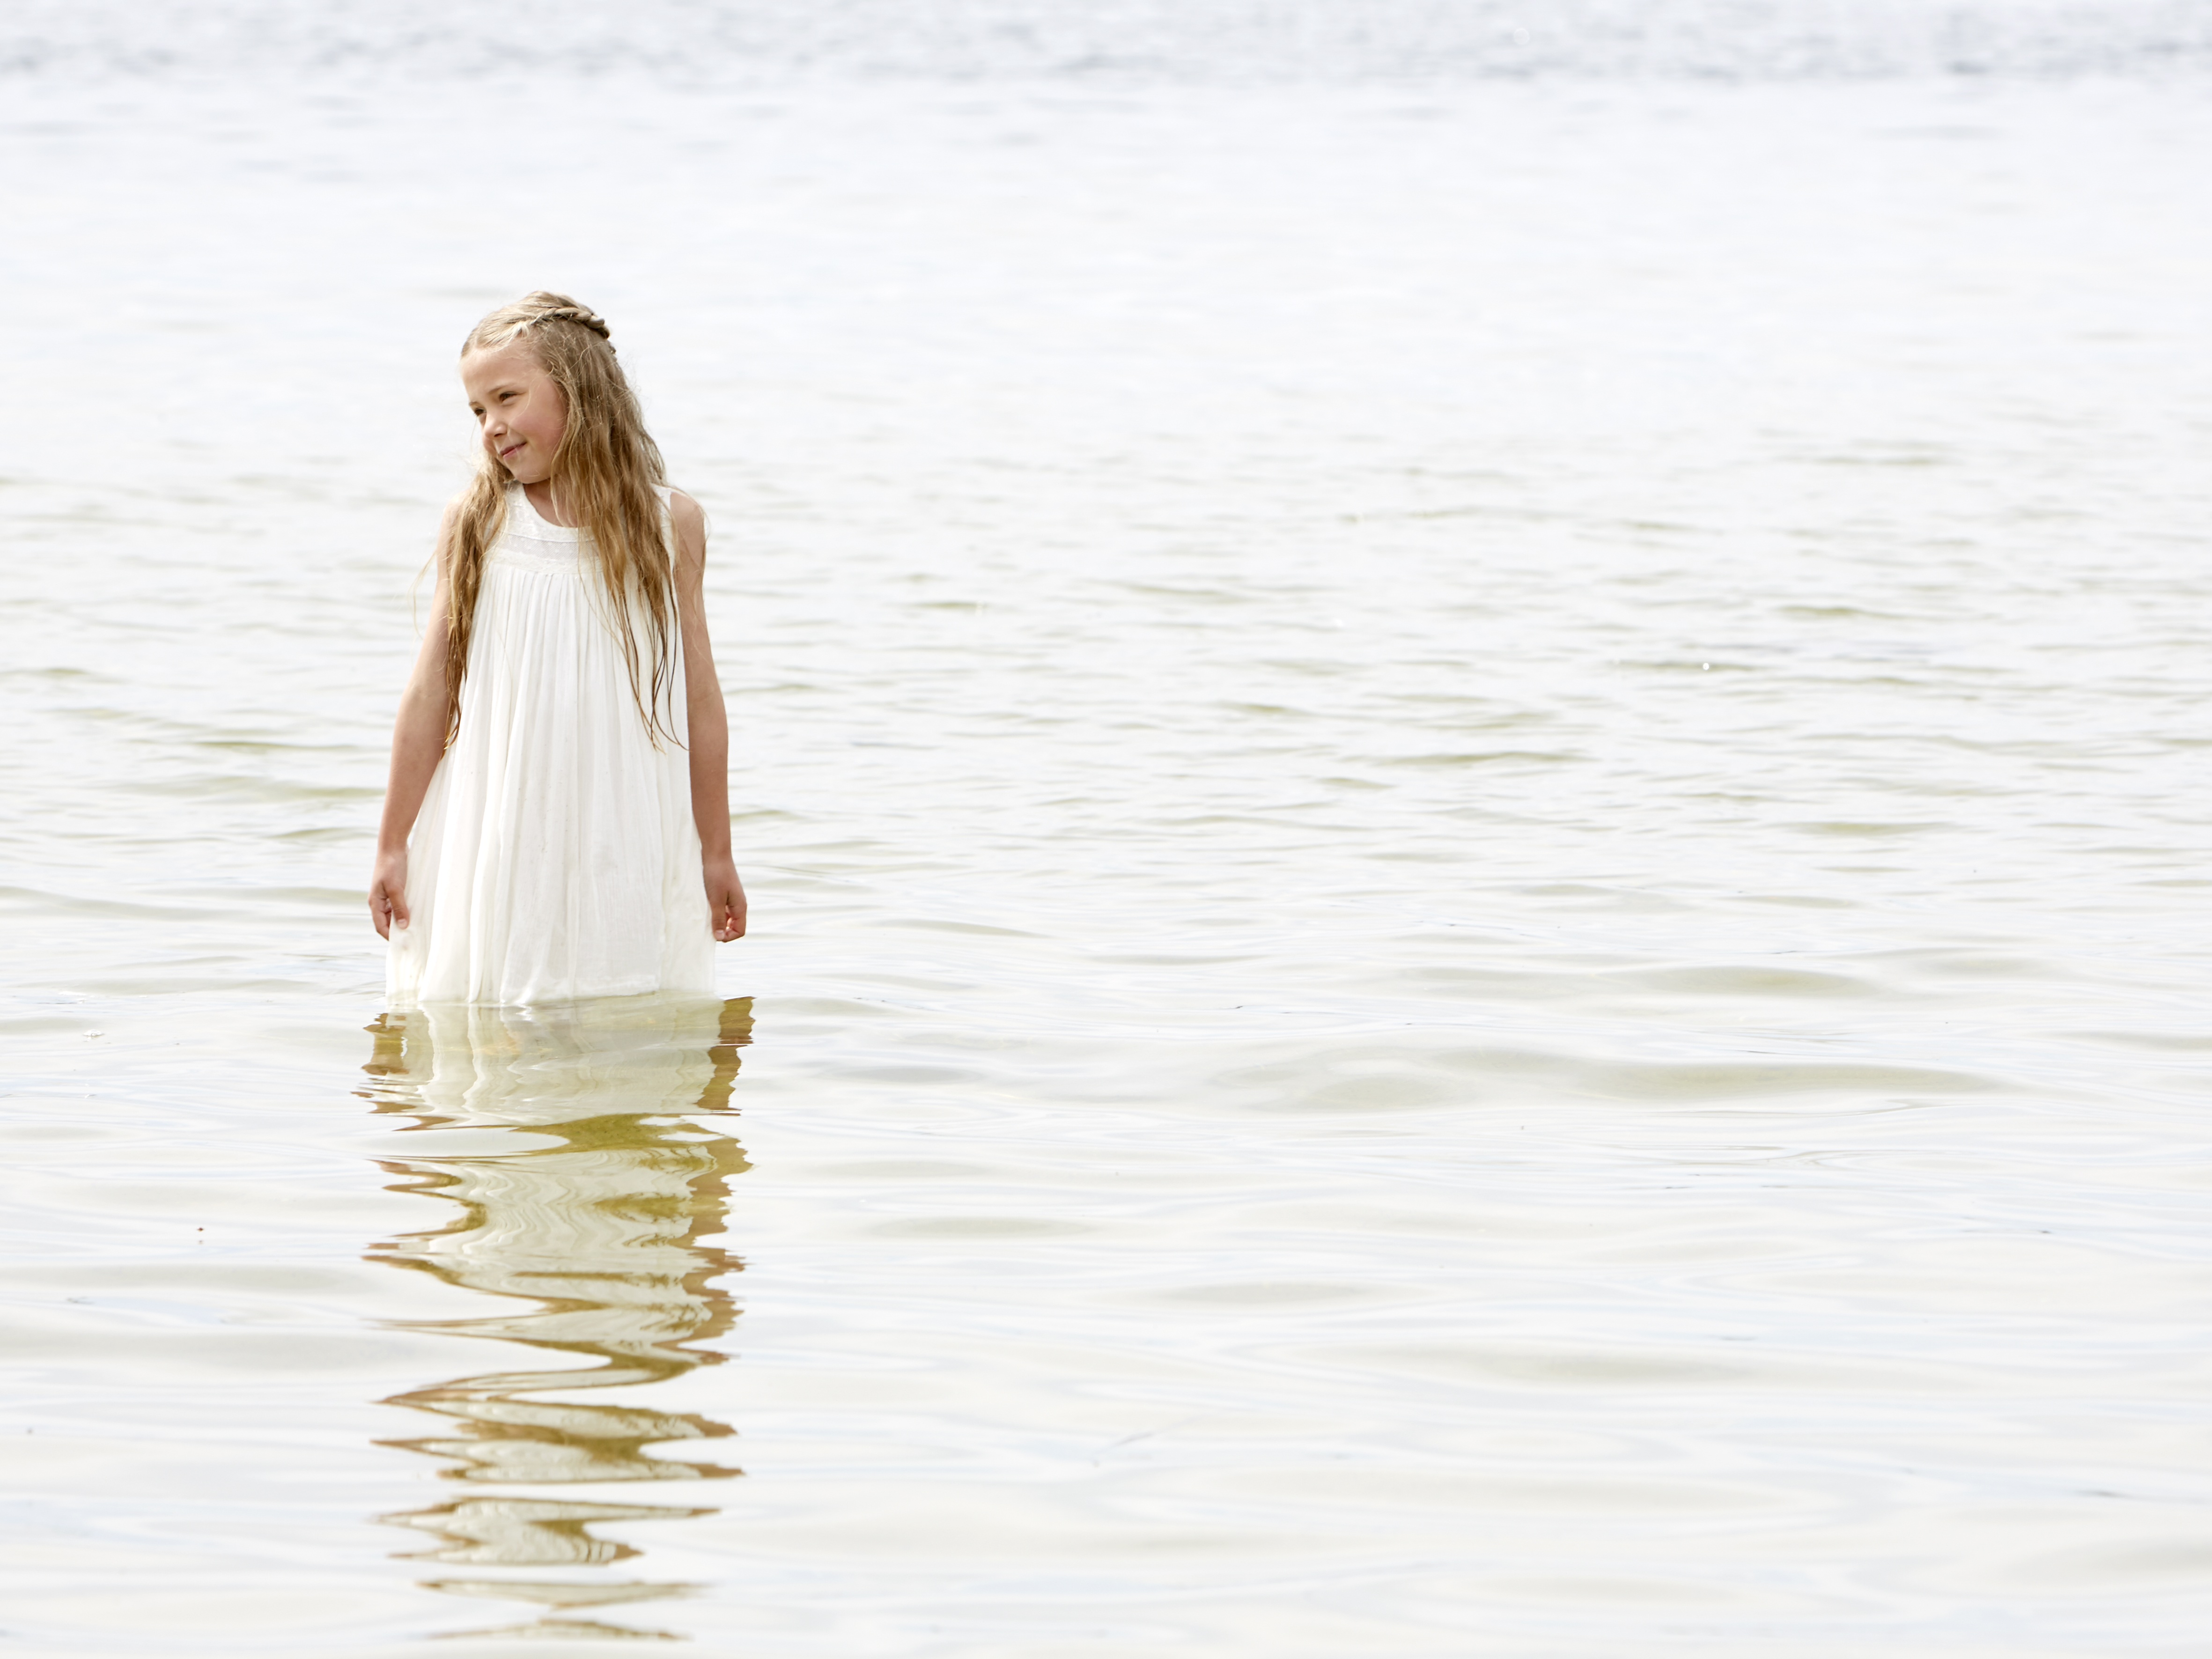
sea, water, girl, sun, white, summer, standing, dress, photo shoot